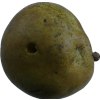
Label: pear